Daniel Schlereth

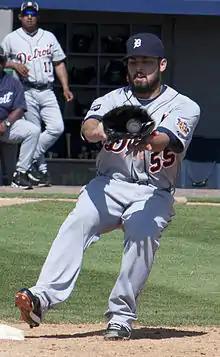
Schlereth pitching for the Detroit Tigers in 2011

Daniel Robert Schlereth (born May 9, 1986) is an American former professional baseball pitcher. He played in Major League Baseball (MLB) for the Arizona Diamondbacks and Detroit Tigers. He currently serves as the pitching coach for the South Florida Bulls.